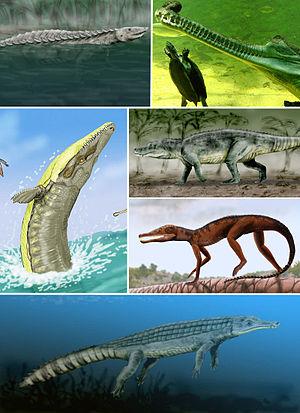
Les Pseudosuchiens sont un clade de reptiles diapsides de la division des archosaures. C'est la branche contenant les crocodiliens et apparentés – par opposition à son groupe frère, Avemetatarsalia, qui contient les dinosaures.